Jacob Adler

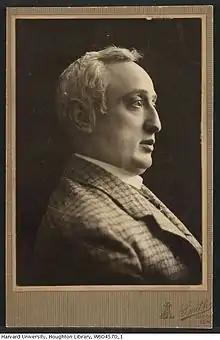
Jacob Adler

Of his time in London, Adler wrote, " if Yiddish theater was destined to go through its infancy in Russia, and in America grew to manhood and success, then London was its school."